Dota: Dragon's Blood

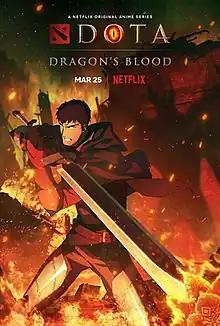
Book 1 promotional poster, featuring the lead character Davion.

Dota: Dragon's Blood is an adult animated epic fantasy television series. It is based on "Dota 2", a 2013 video game by Valve. The show is produced by Studio Mir in association with Ashley Edward Miller's company Kaiju Boulevard. The series premiered on Netflix on March 25, 2021, and concluded on August 11, 2022.